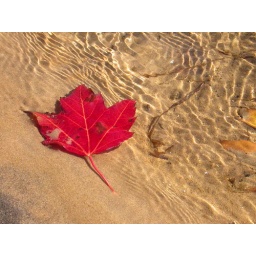
red leaf in water